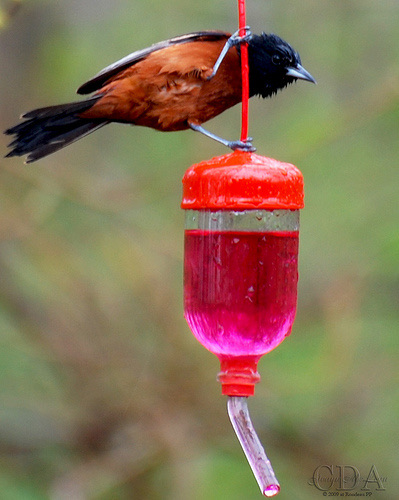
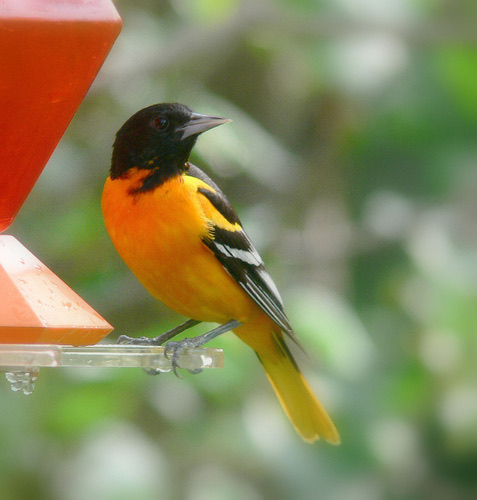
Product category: misc
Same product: yes